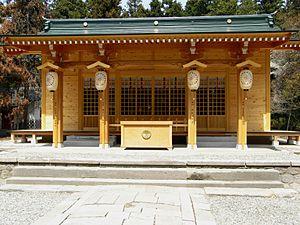
L'Isasumi-jinja est un sanctuaire shinto situé dans la ville d'Aizumisato, préfecture de Fukushima au Japon.